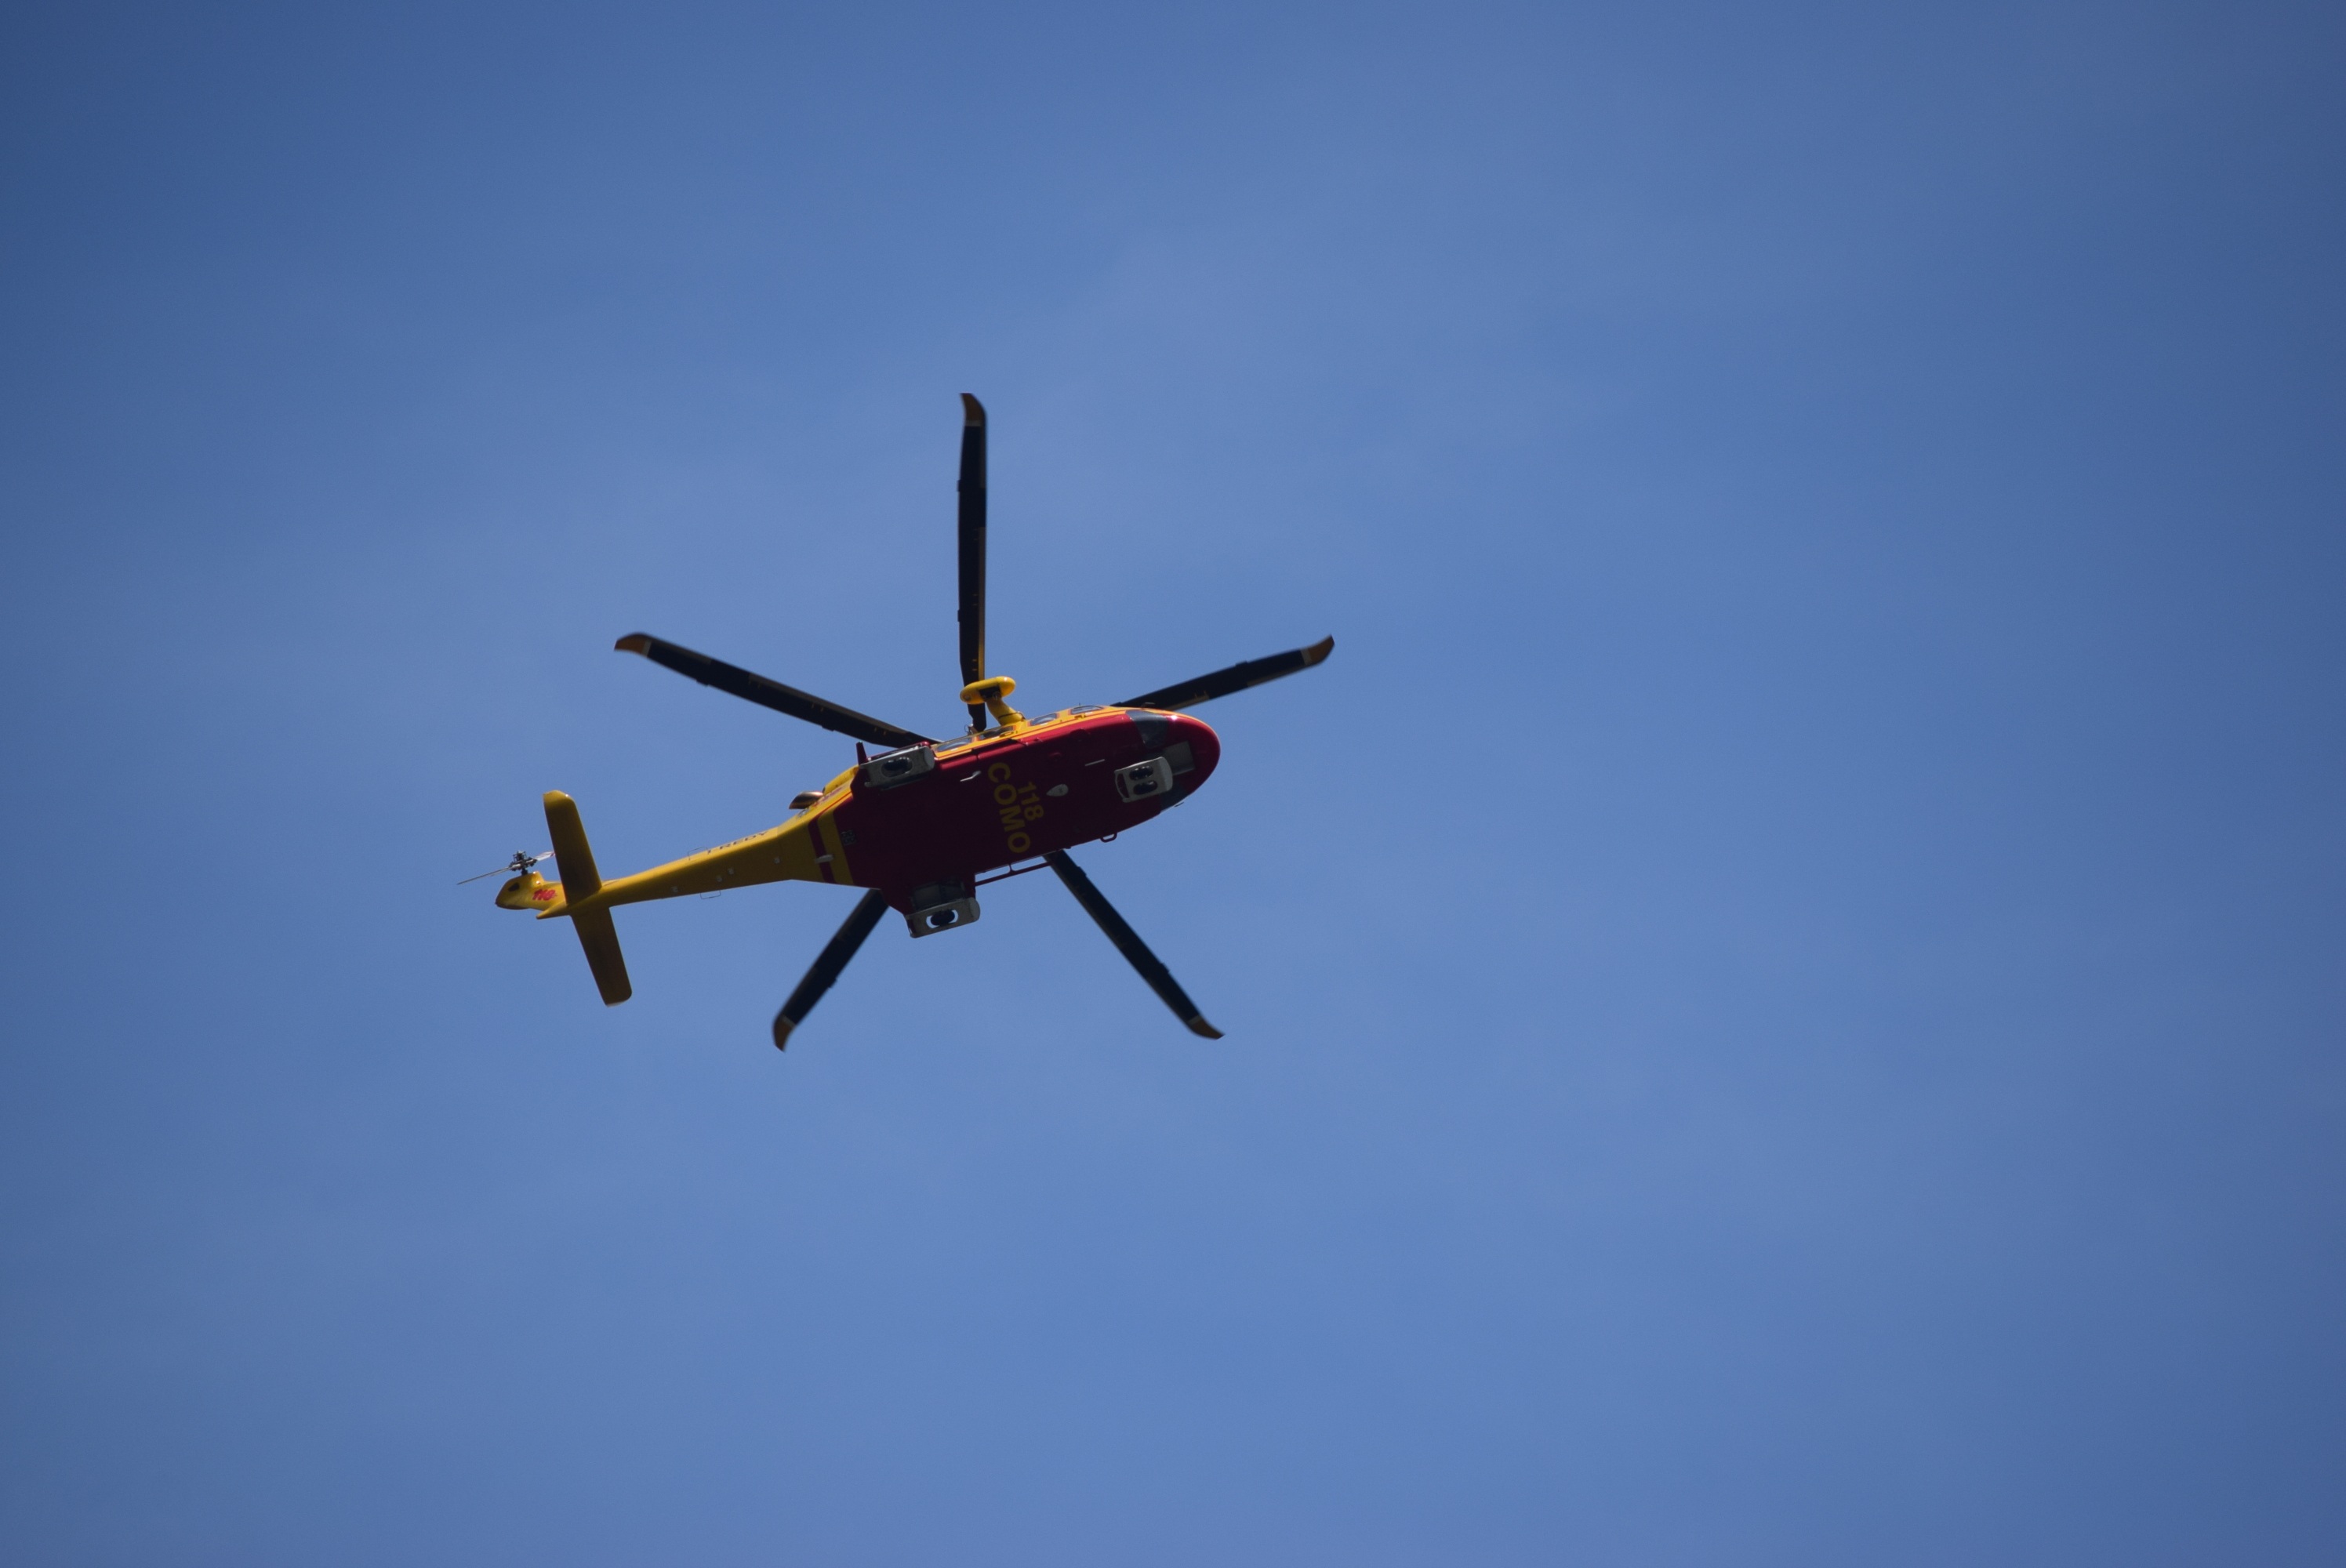
wing, sky, fly, airplane, aircraft, vehicle, aviation, flight, helicopter, propeller, emergency, air show, air force, aerobatics, fighter aircraft, monoplane, atmosphere of earth, aircraft engine, general aviation, air racing